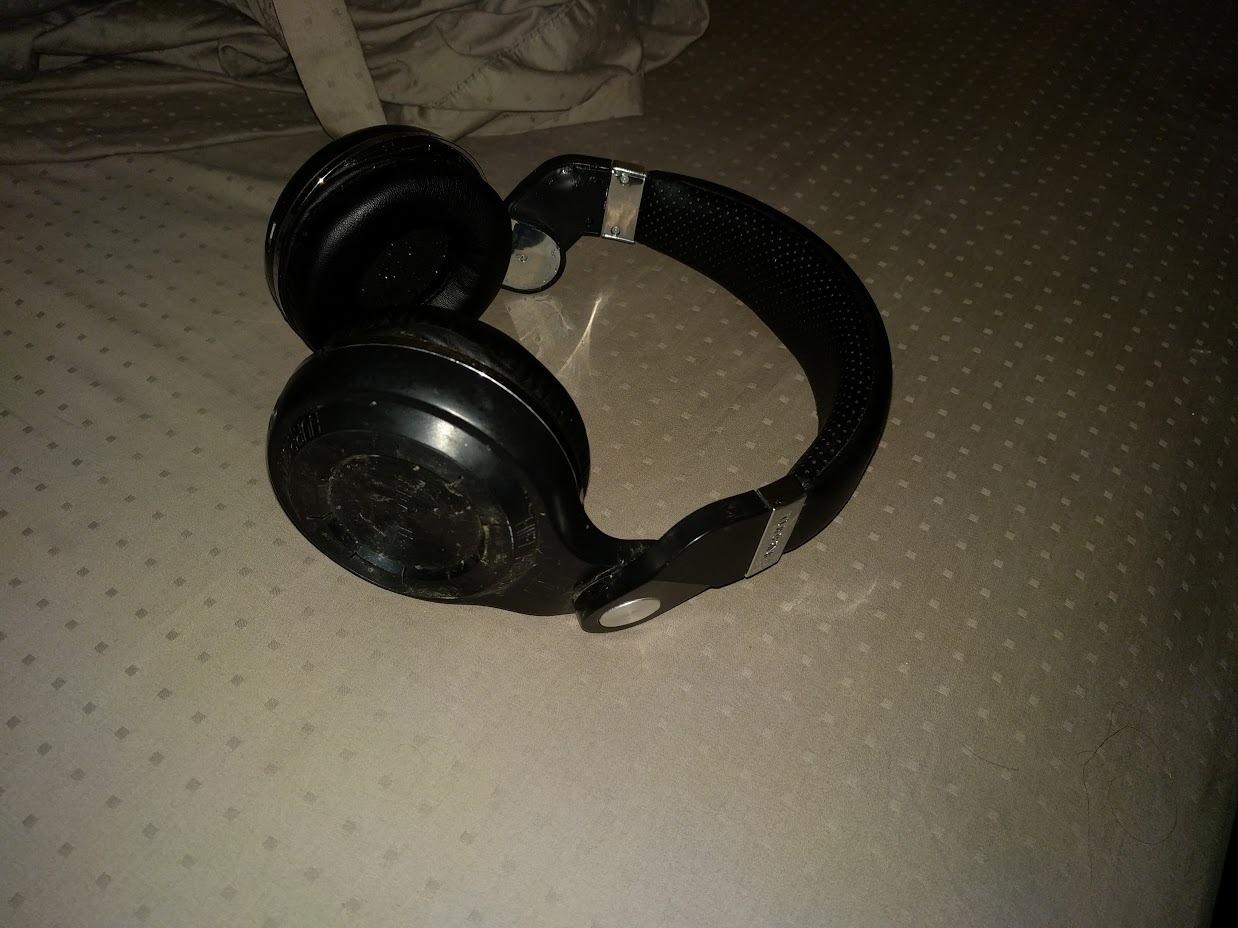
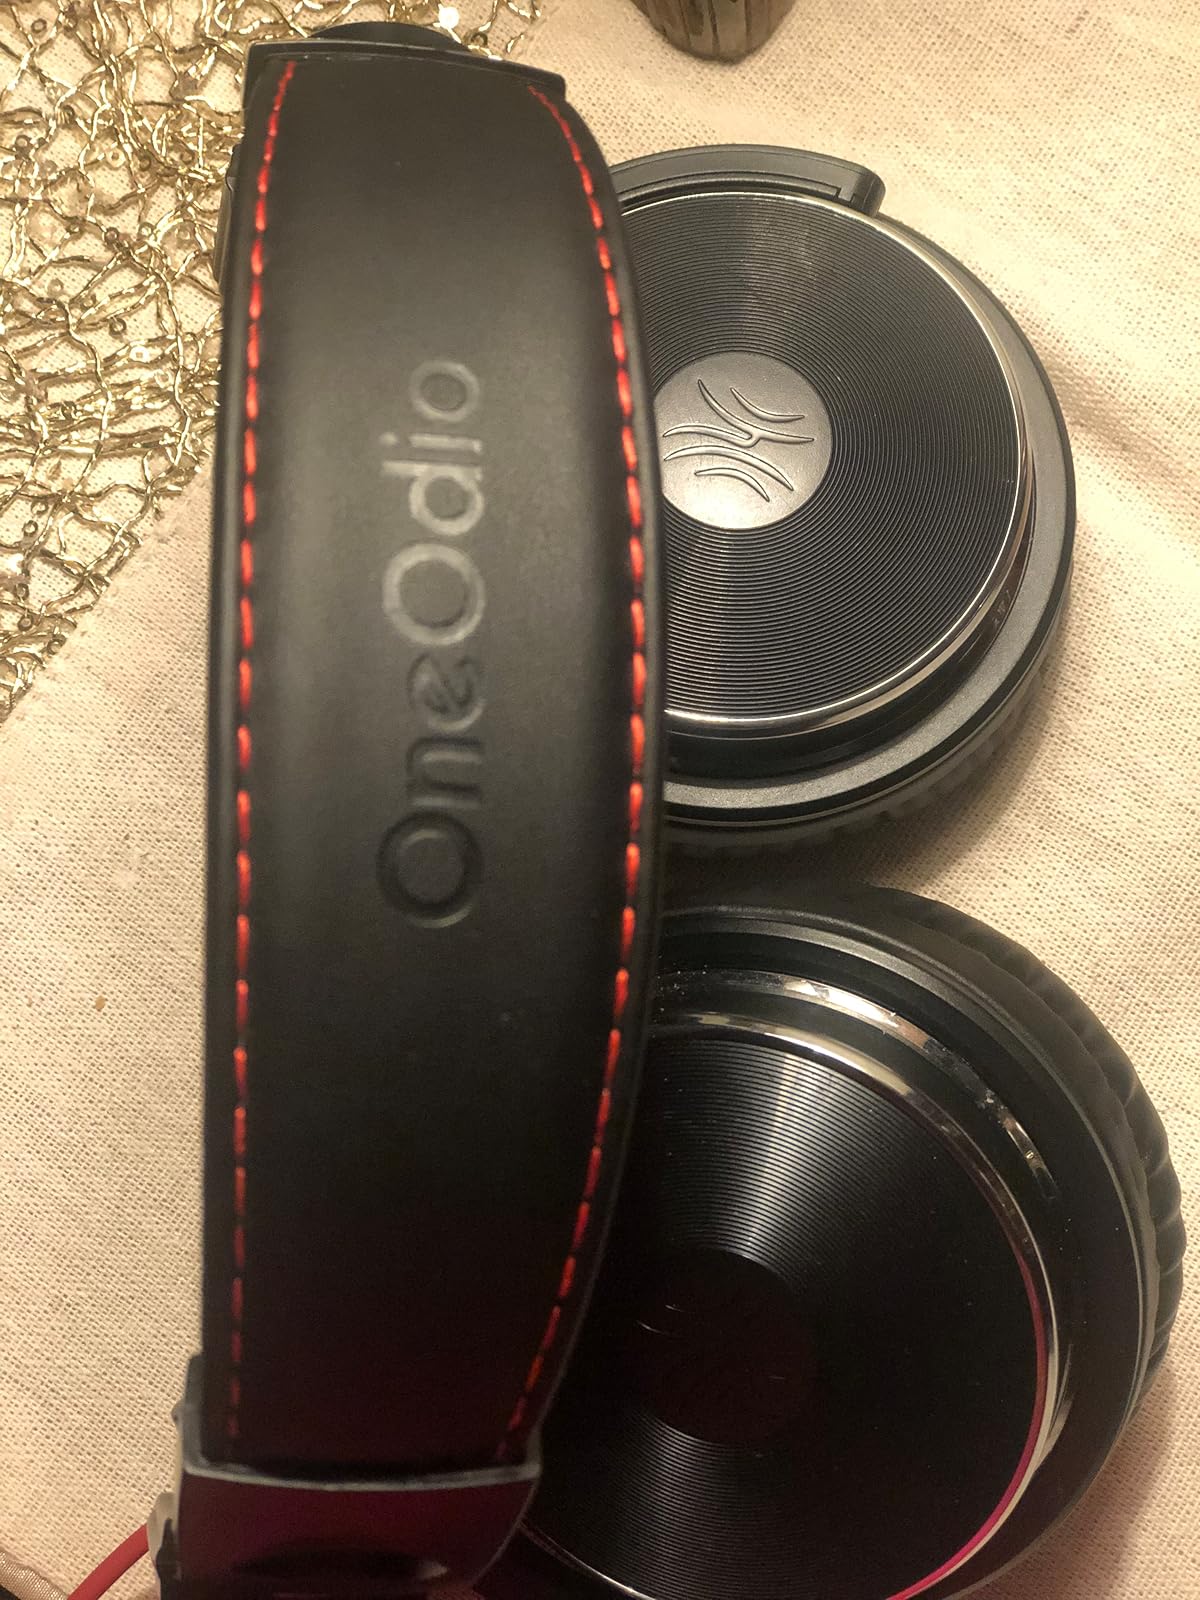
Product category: headphones
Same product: no